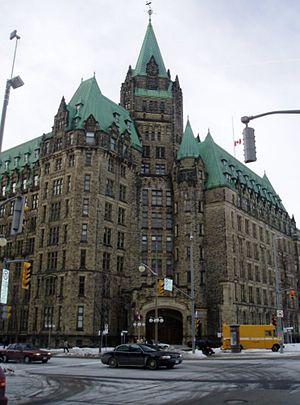
Thomas William Fuller, né le 3 mai 1865 et mort le 4 novembre 1951, est un architecte canadien.